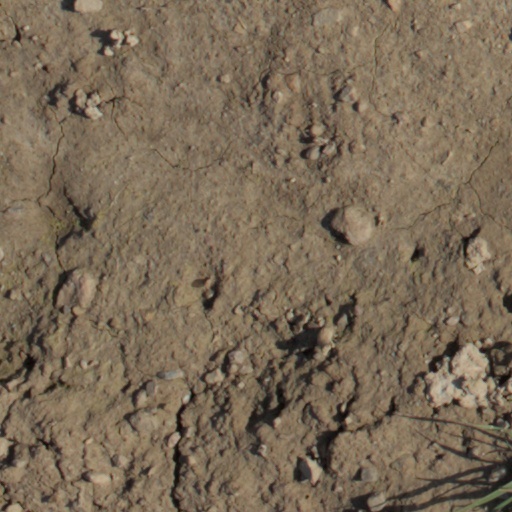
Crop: wheat